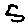
Label: 5